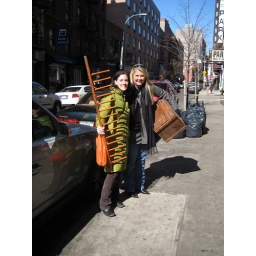
orange coat rack and cool box off the street in soho